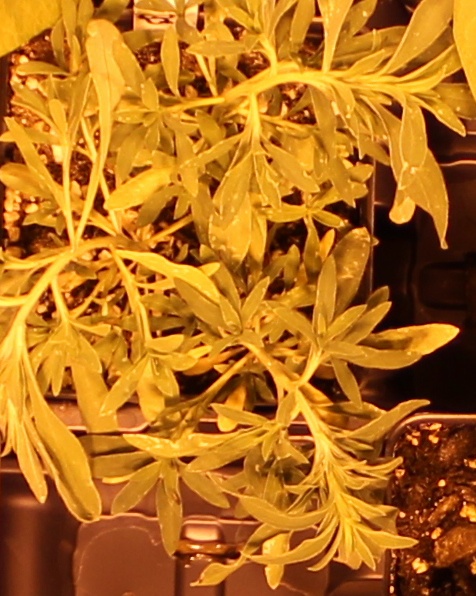
Label: Kochia